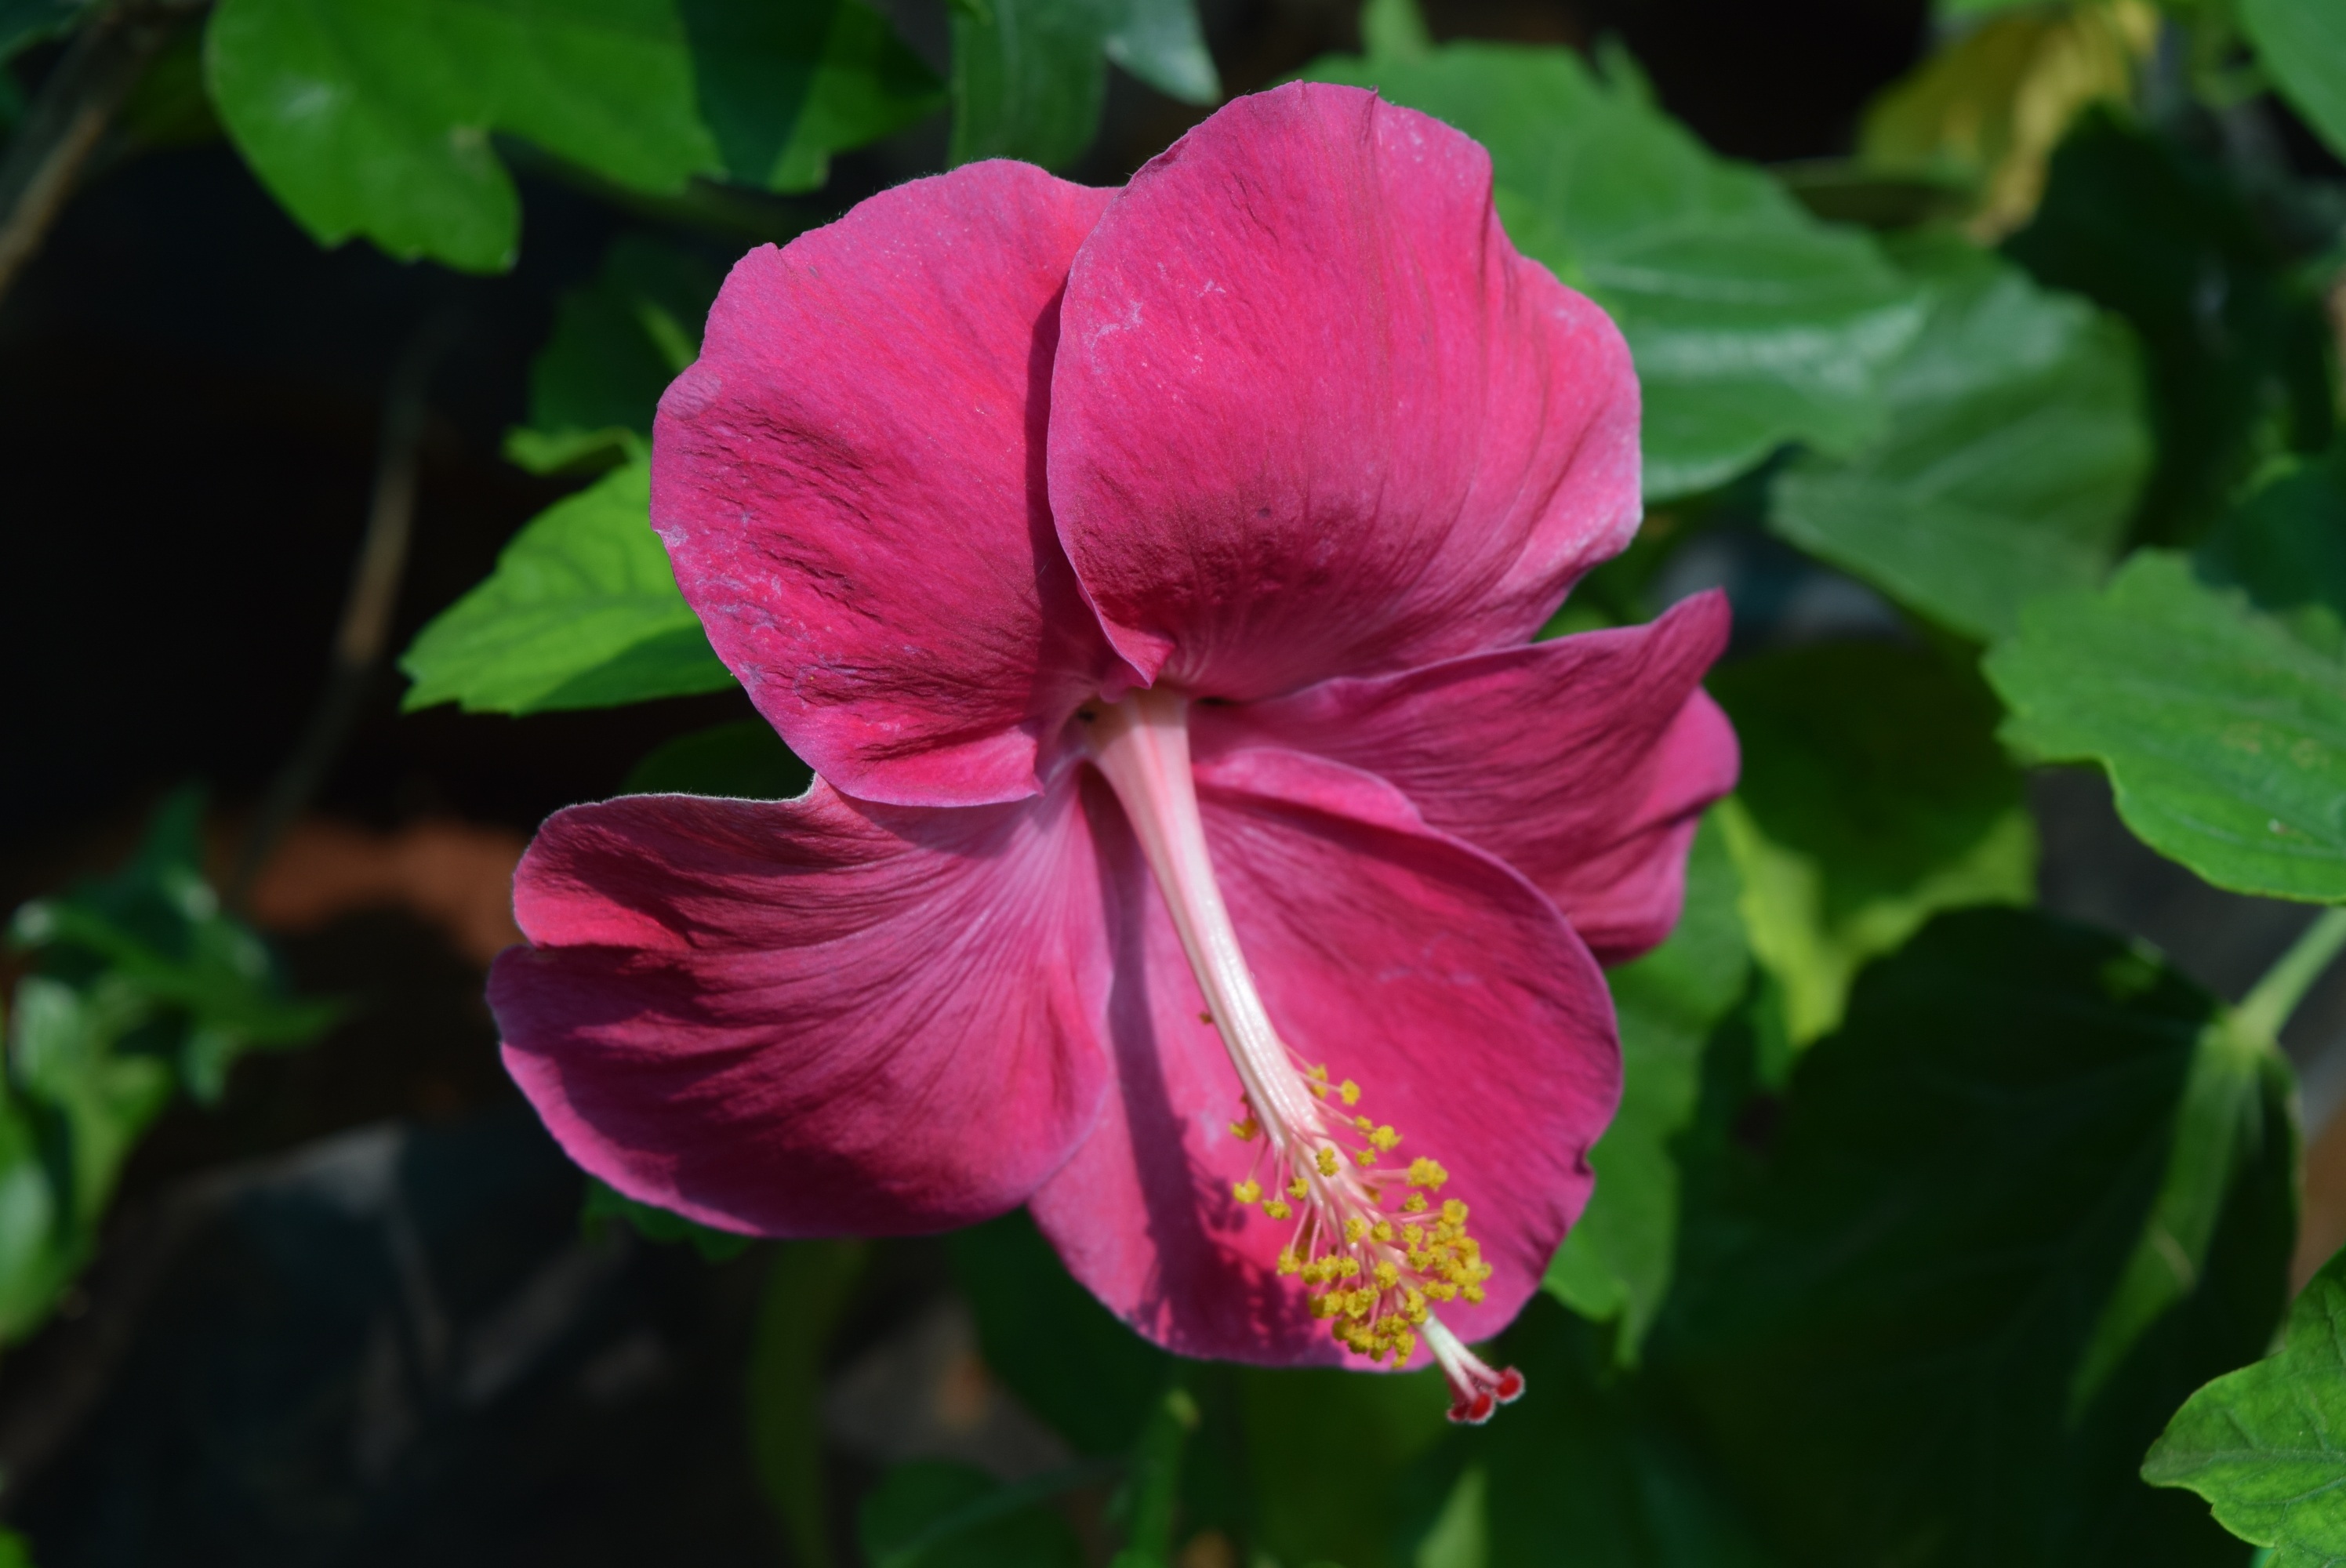
plant, flower, petal, botany, flora, shrub, magenta, hibiscus, macro photography, flowering plant, chinese hibiscus, hibiscus rosa sinensis, annual plant, land plant, four o clocks